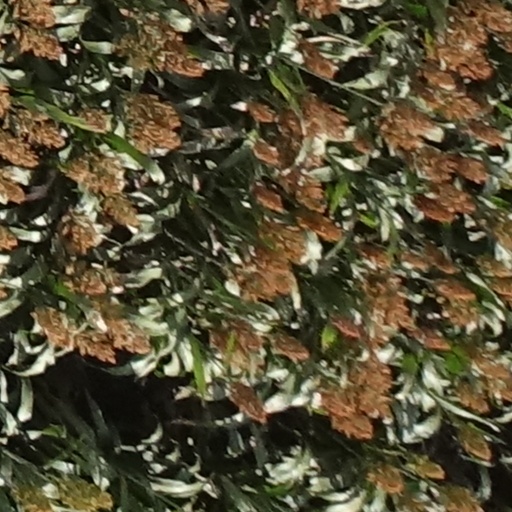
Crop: sorghum